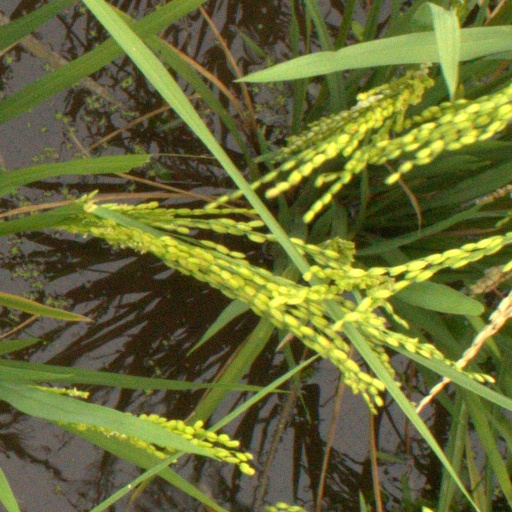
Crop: rice